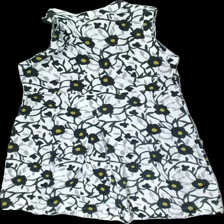
View: back
Type: Dress
Category: Ladies
Brand: Indiska
Colors: Blue
Material: 100% cotton
Pattern: Floral print
Cut: Regular
Size: L
Season: Summer
Price range: 50-100
Recommended usage: Reuse